Fifth Pema Khandu ministry

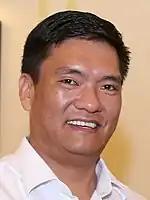
Pema KhanduHon'ble Chief Minister of Arunachal Pradesh

In the Fifth Pema Khandu Ministry, with Pema Khandu there are 12 Ministers, in which one is woman i.e., Dasanglu Pul. She was the first woman Cabinet Minister of Arunachal Pradesh in Pema Khandu Ministries. She was the wife of Kalikho Pul, former Chief Minister of the north-eastern state of Arunachal Pradesh for a brief time in 2016. The new ministers with Pema Khandu oath as Cabinet Ministers in the ceremony held at Dorjee Khandu Convention in Itanagar on 13 June 2024 in the presence of Governor Sri Kaiwalya Trivikram Parnaik.